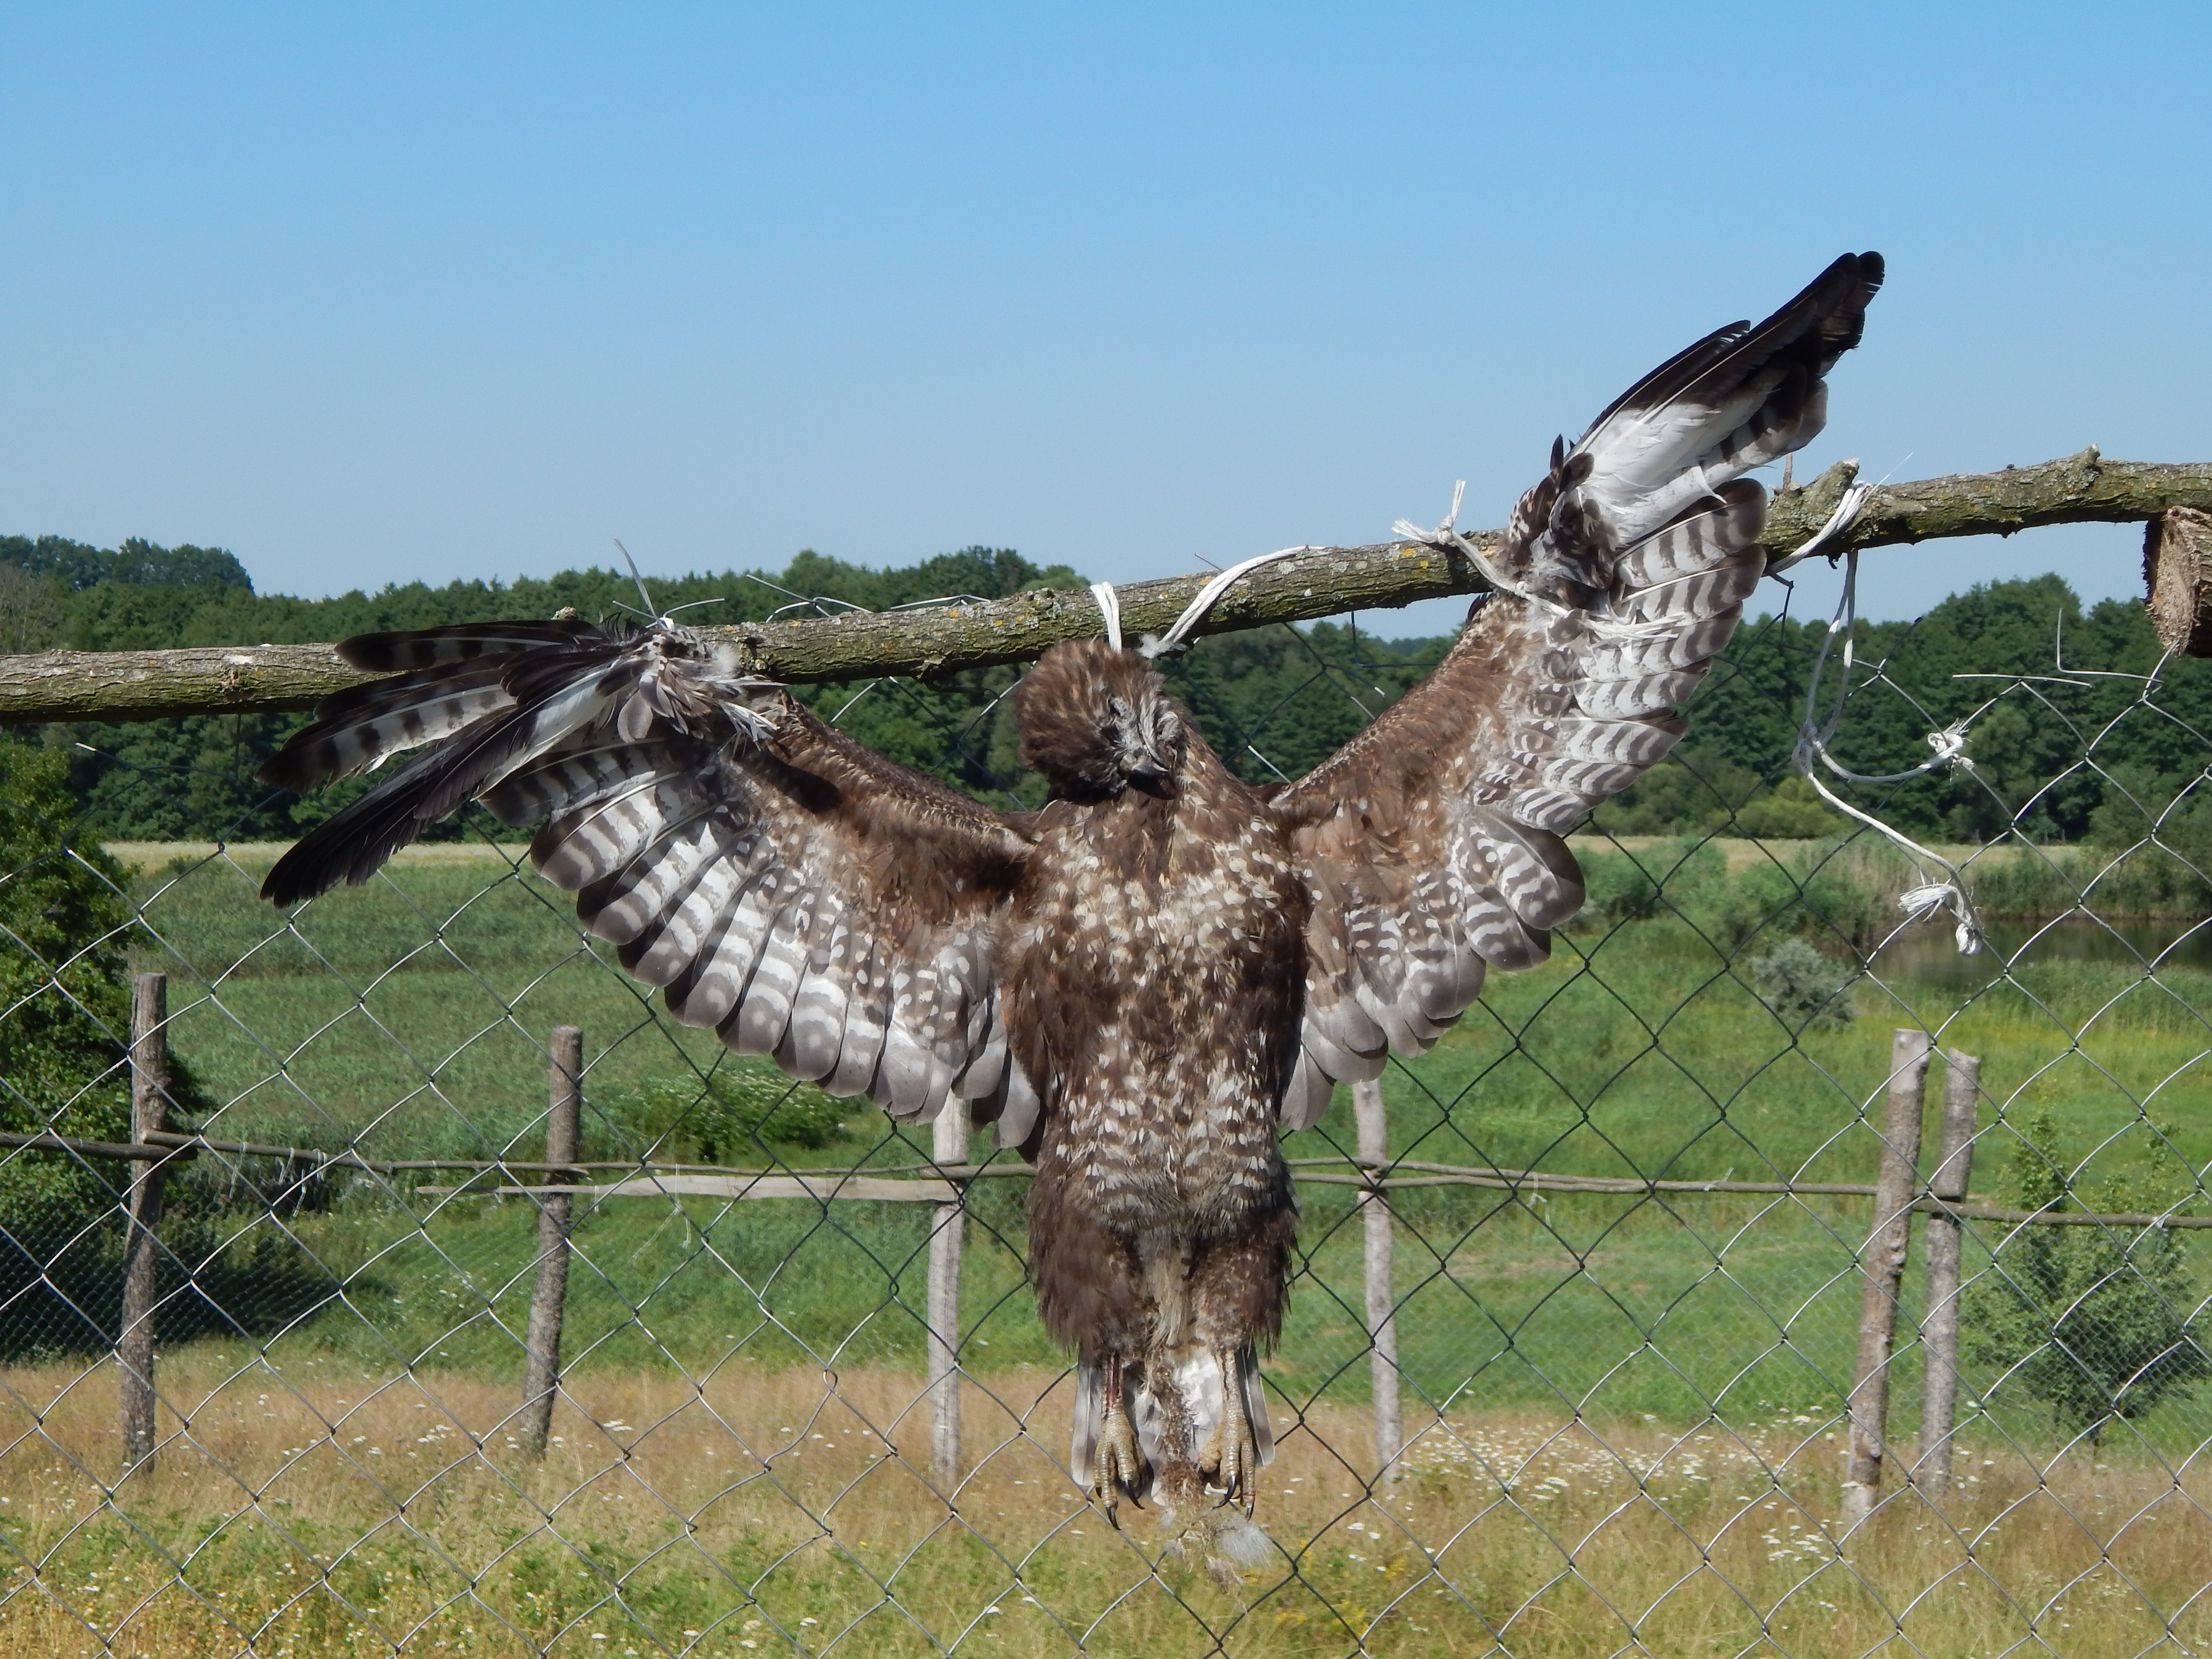
animal, background, animals, nature, winter, lemur, white, head, mammal, tiger, beautiful, wild, wildlife, cat, zoo, cage, enclosure, portrait, cute, park, domestic, face, field, scene, funny, fauna, bird, giraffe, beak, terrestrial animal, grassland, bird of prey, ecoregion, vulture, national park, savanna, giraffidae